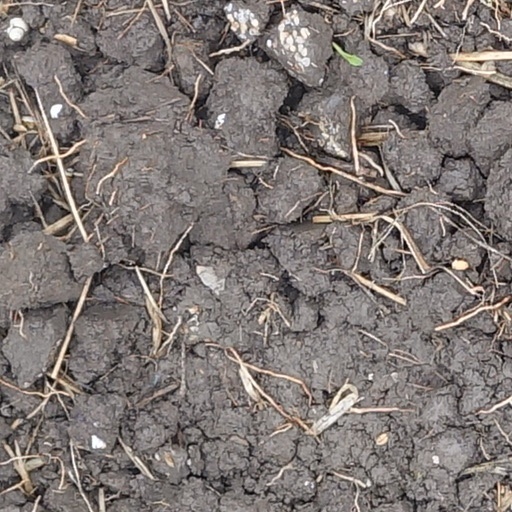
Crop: wheat